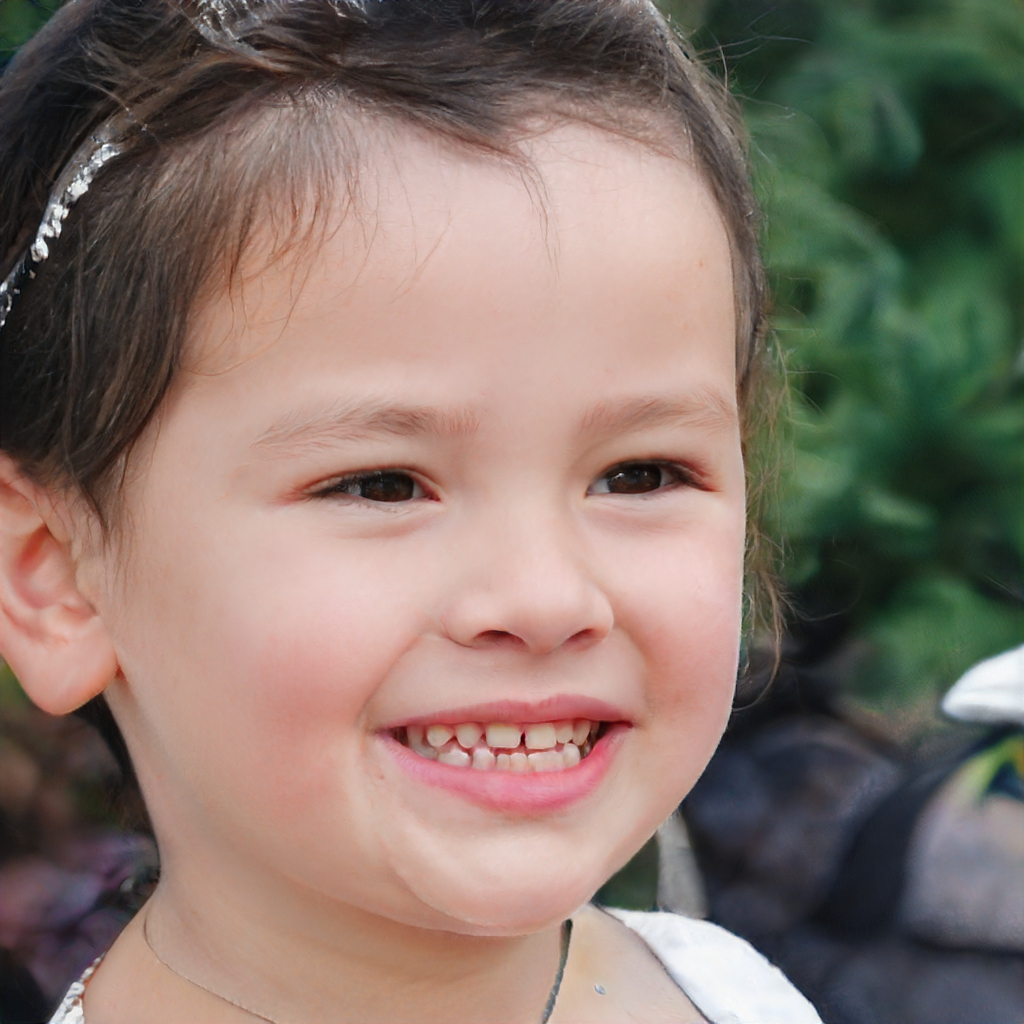
Label: No Watermark